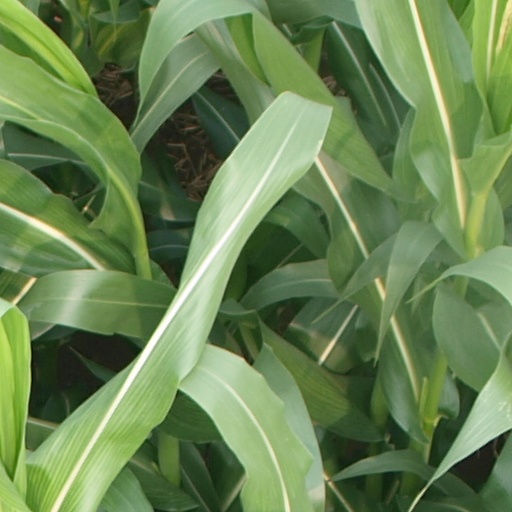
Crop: maize; corn